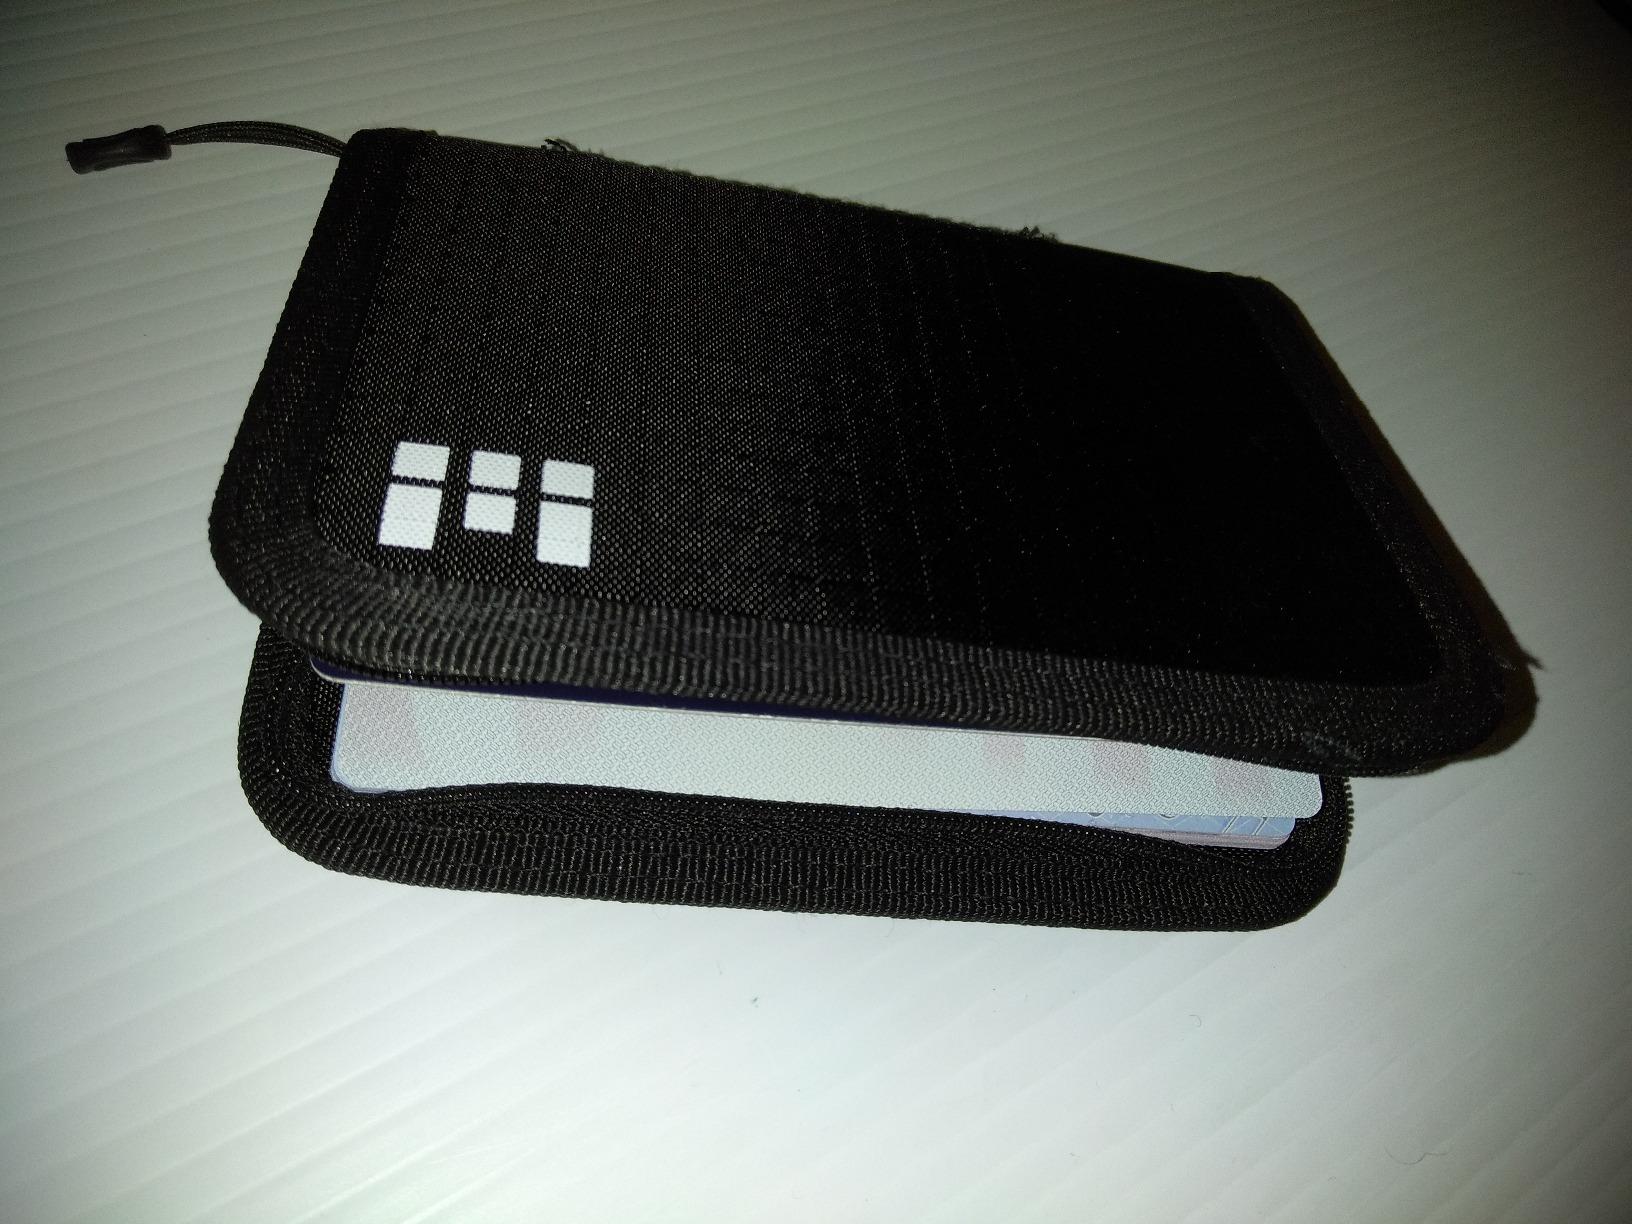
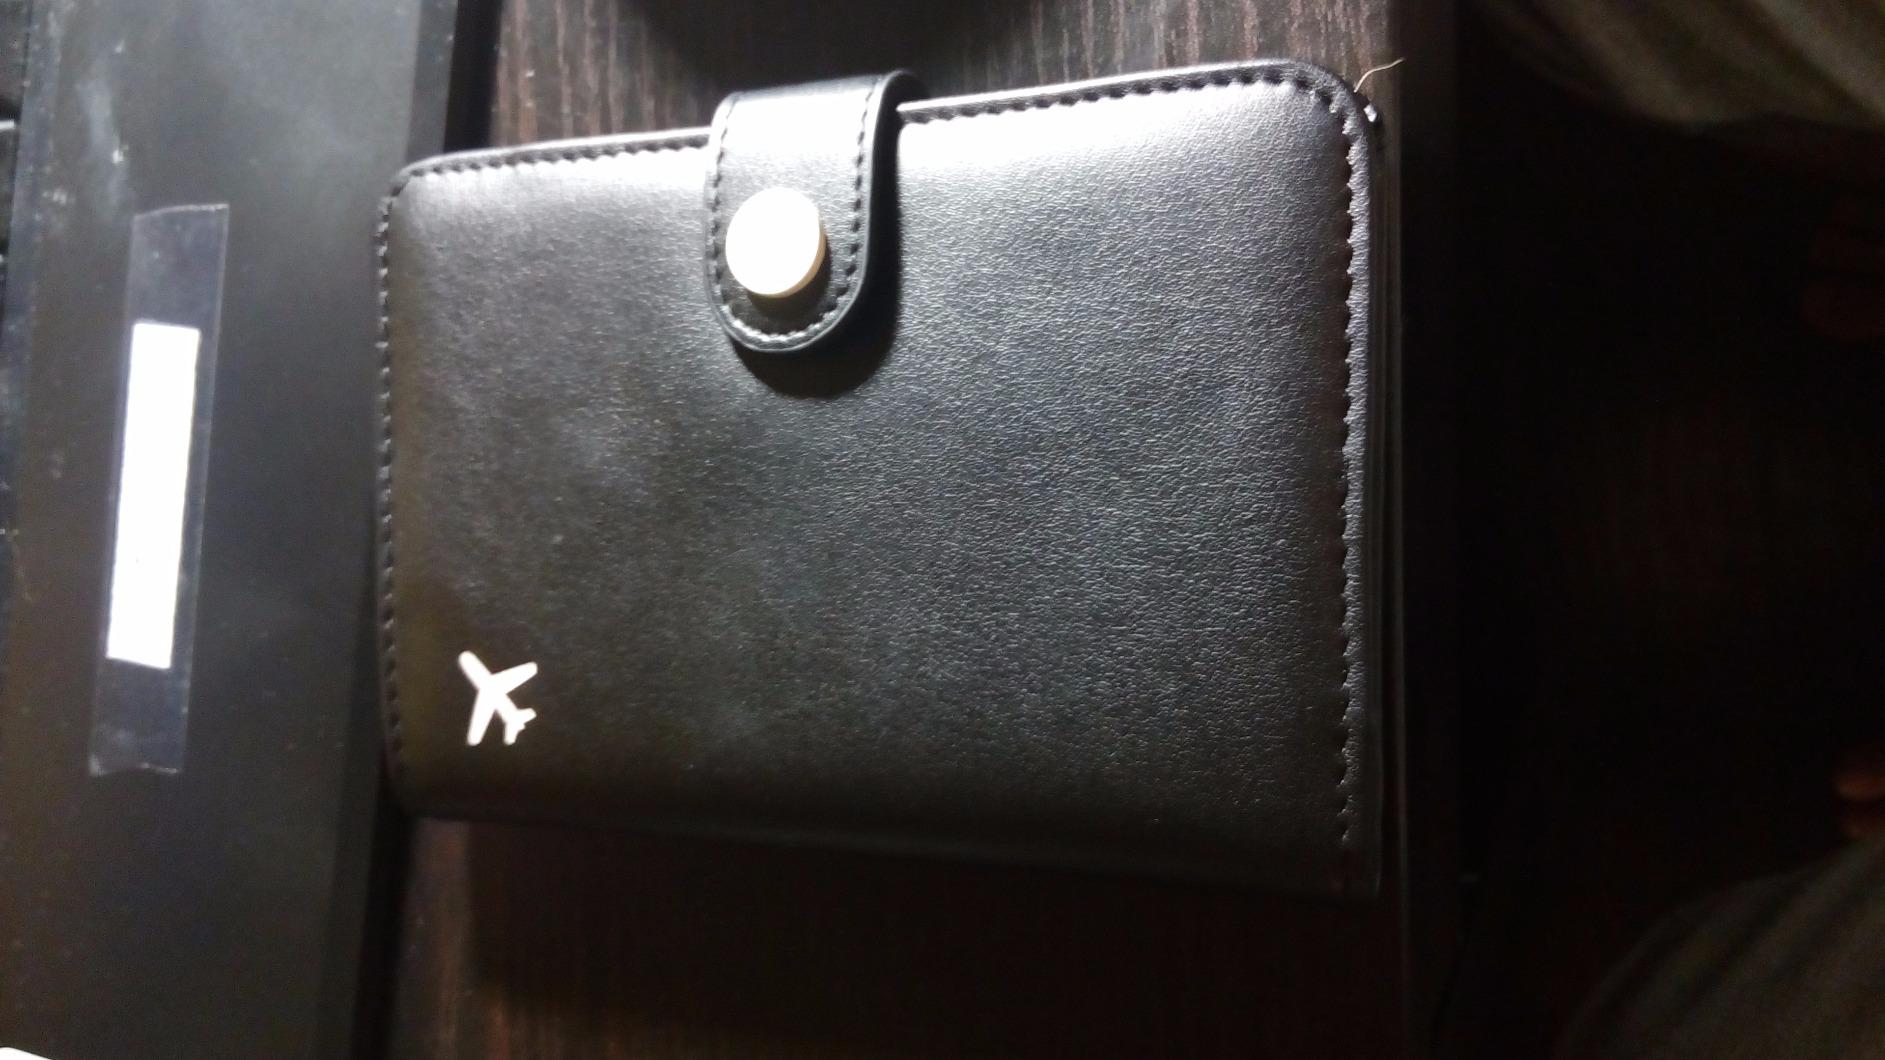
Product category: accessories_wallet
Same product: no